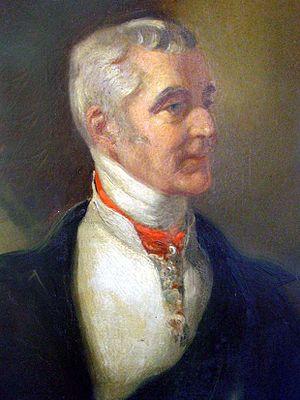
Sir George Hayter est un peintre et graveur anglais de renom, spécialiste de la peinture de portraits et de grands tableaux impliquant dans certains cas, plusieurs centaines de portraits individuels. La reine Victoria apprécie ses mérites et nomme Hayter son peintre principal en ordinaire et lui décerne aussi le titre de Chevalier en 1841.